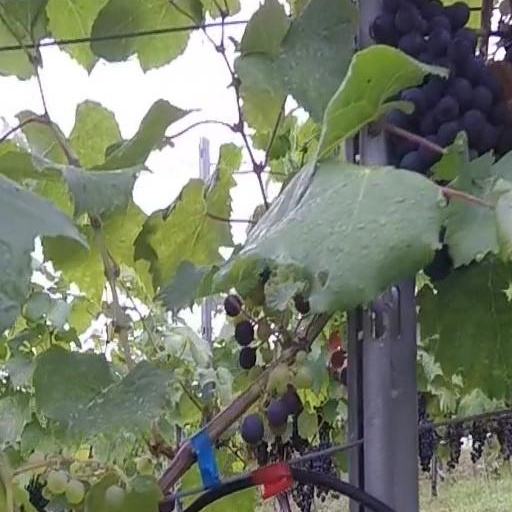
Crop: grape